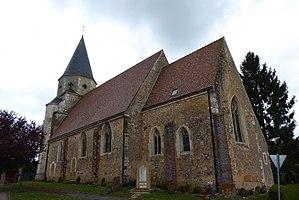
église Saint-Vincent, Marolles-les-Buis, Eure-et-Loir (France).
L'église Saint-Vincent de Marolles-les-Buis est une église située à Marolles-les-Buis dans le département français d'Eure-et-Loir en région Centre-Val de Loire.
Marolles-les-Buis est une commune française située à l'ouest du département d'Eure-et-Loir en région Centre-Val de Loire.